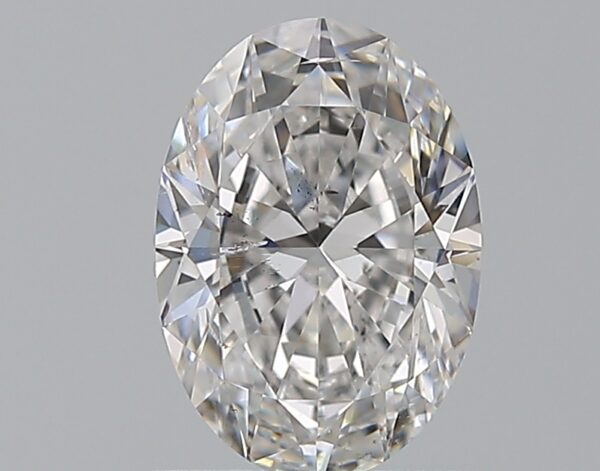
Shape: oval
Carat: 0.93
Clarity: SI1
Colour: E
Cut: EX
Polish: EX
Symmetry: EX
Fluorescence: N
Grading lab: GIA
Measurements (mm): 7.66 x 5.4 x 3.34